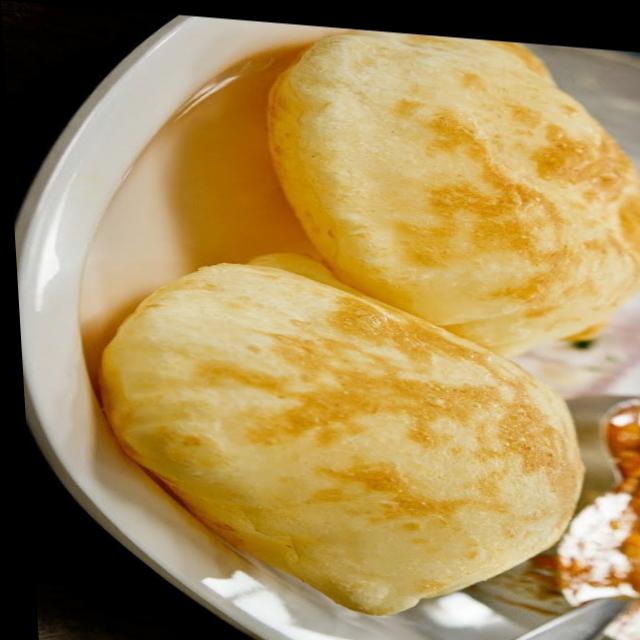
Dish: chole_bhature